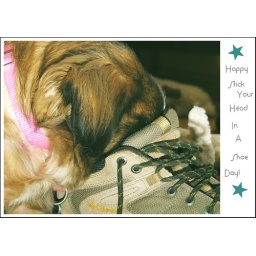
I had no clue it was stick your head in a shoe day, but the dog celebrated for me!